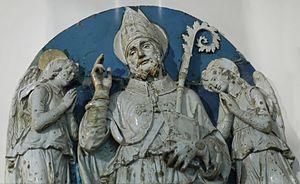
Saint Zénobie et deux anges. Lunette provenant du campanile du Dôme de Florenc (Italie), ôtée au XVIIIe siècle. Terre cuite glaçurée. Italiano: San Zanobi fra due angeli. Lunetta del campanile del Duomo di Firenze, soppressa nel XVIII secolo. Terracotta invetriata.